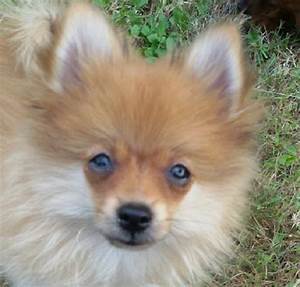
Label: dog